Bhopal disaster

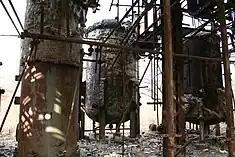
A view of MIC plant surrounded by few metal pipes

Chemicals abandoned at the plant continue to leak and pollute the groundwater. Whether the chemicals pose a health hazard is disputed. Contamination at the site and surrounding area was not caused by the gas leakage. The area around the plant was used as a dumping ground for hazardous chemicals and by 1982 water wells in the vicinity of the UCIL factory had to be abandoned. UCC states that "after the incident, UCIL began clean-up work at the site under the direction of Indian central and state government authorities". The work was continued from 1994 by Eveready Industries India, Limited (EIIL) who was UCIL's successor. In 1998, the Madhya Pradesh State Government, which owned and had been leasing the property to EIIL, cancelled the lease, took over the facility and assumed all accountability for the site, including the completion of any remediation.